Operation Matterhorn logistics

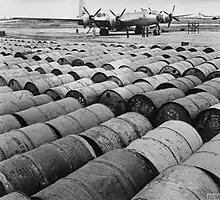
Black and white photograph of at least eight rows of fuel barrels in the foreground with a plane in the background

Operation Matterhorn was a military operation of the United States Army Air Forces in World War II involving the strategic bombing of industrial facilities in Japan, China and Southeast Asia by Boeing B-29 Superfortress bombers. The creation and maintenance of bases for the B-29s in India, Ceylon and China was a logistical undertaking of enormous magnitude and difficulty.